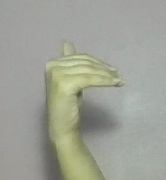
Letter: khaa